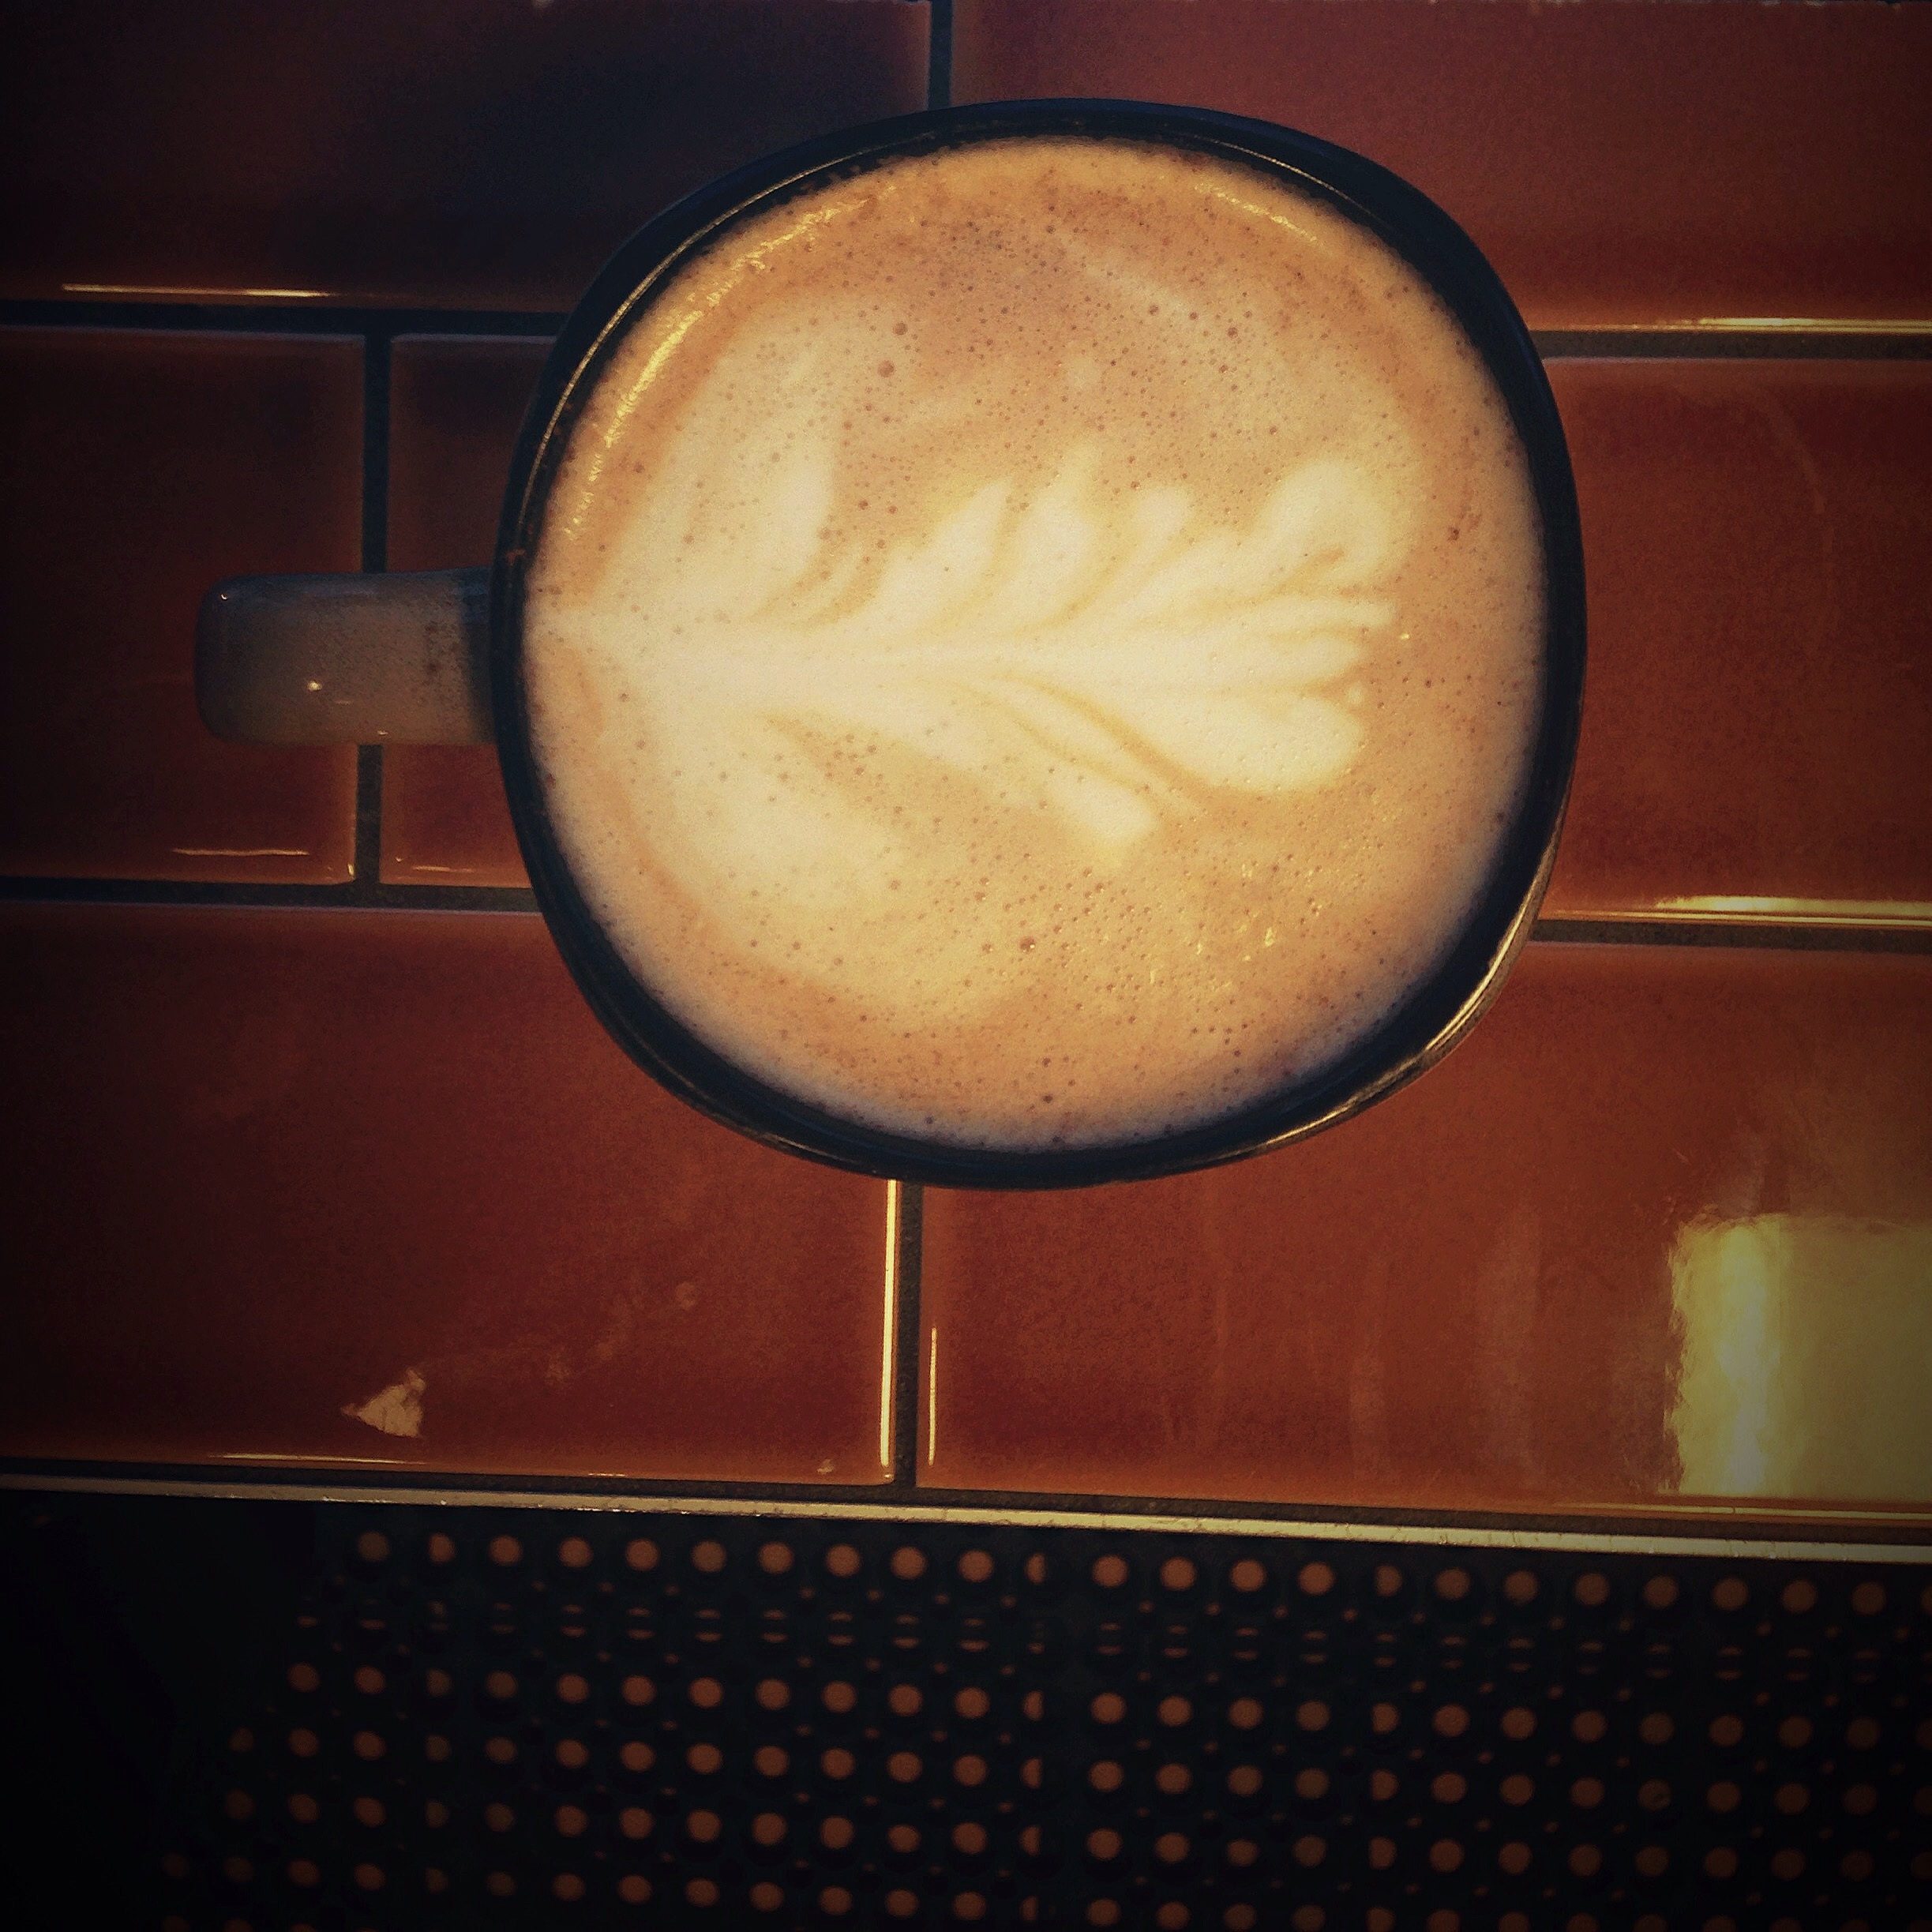
coffee, latte, drink, lighting, shape